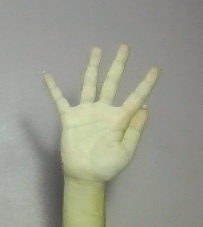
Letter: sheen